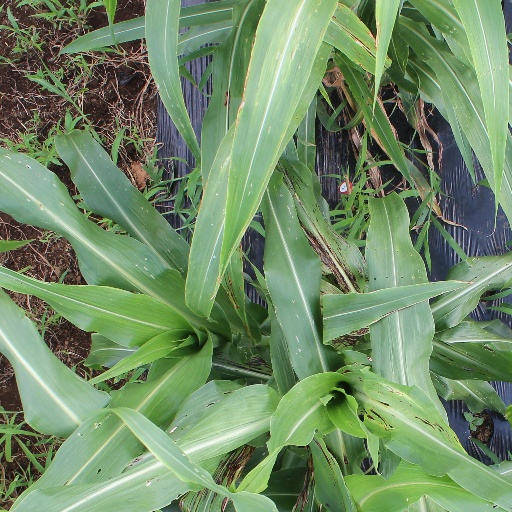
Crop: sorghum